Oak Grove Cemetery (Falmouth, Massachusetts)

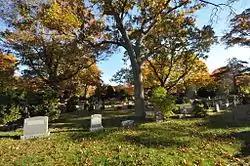

The Oak Grove Cemetery is an historic cemetery on Jones Road in Falmouth, Massachusetts.